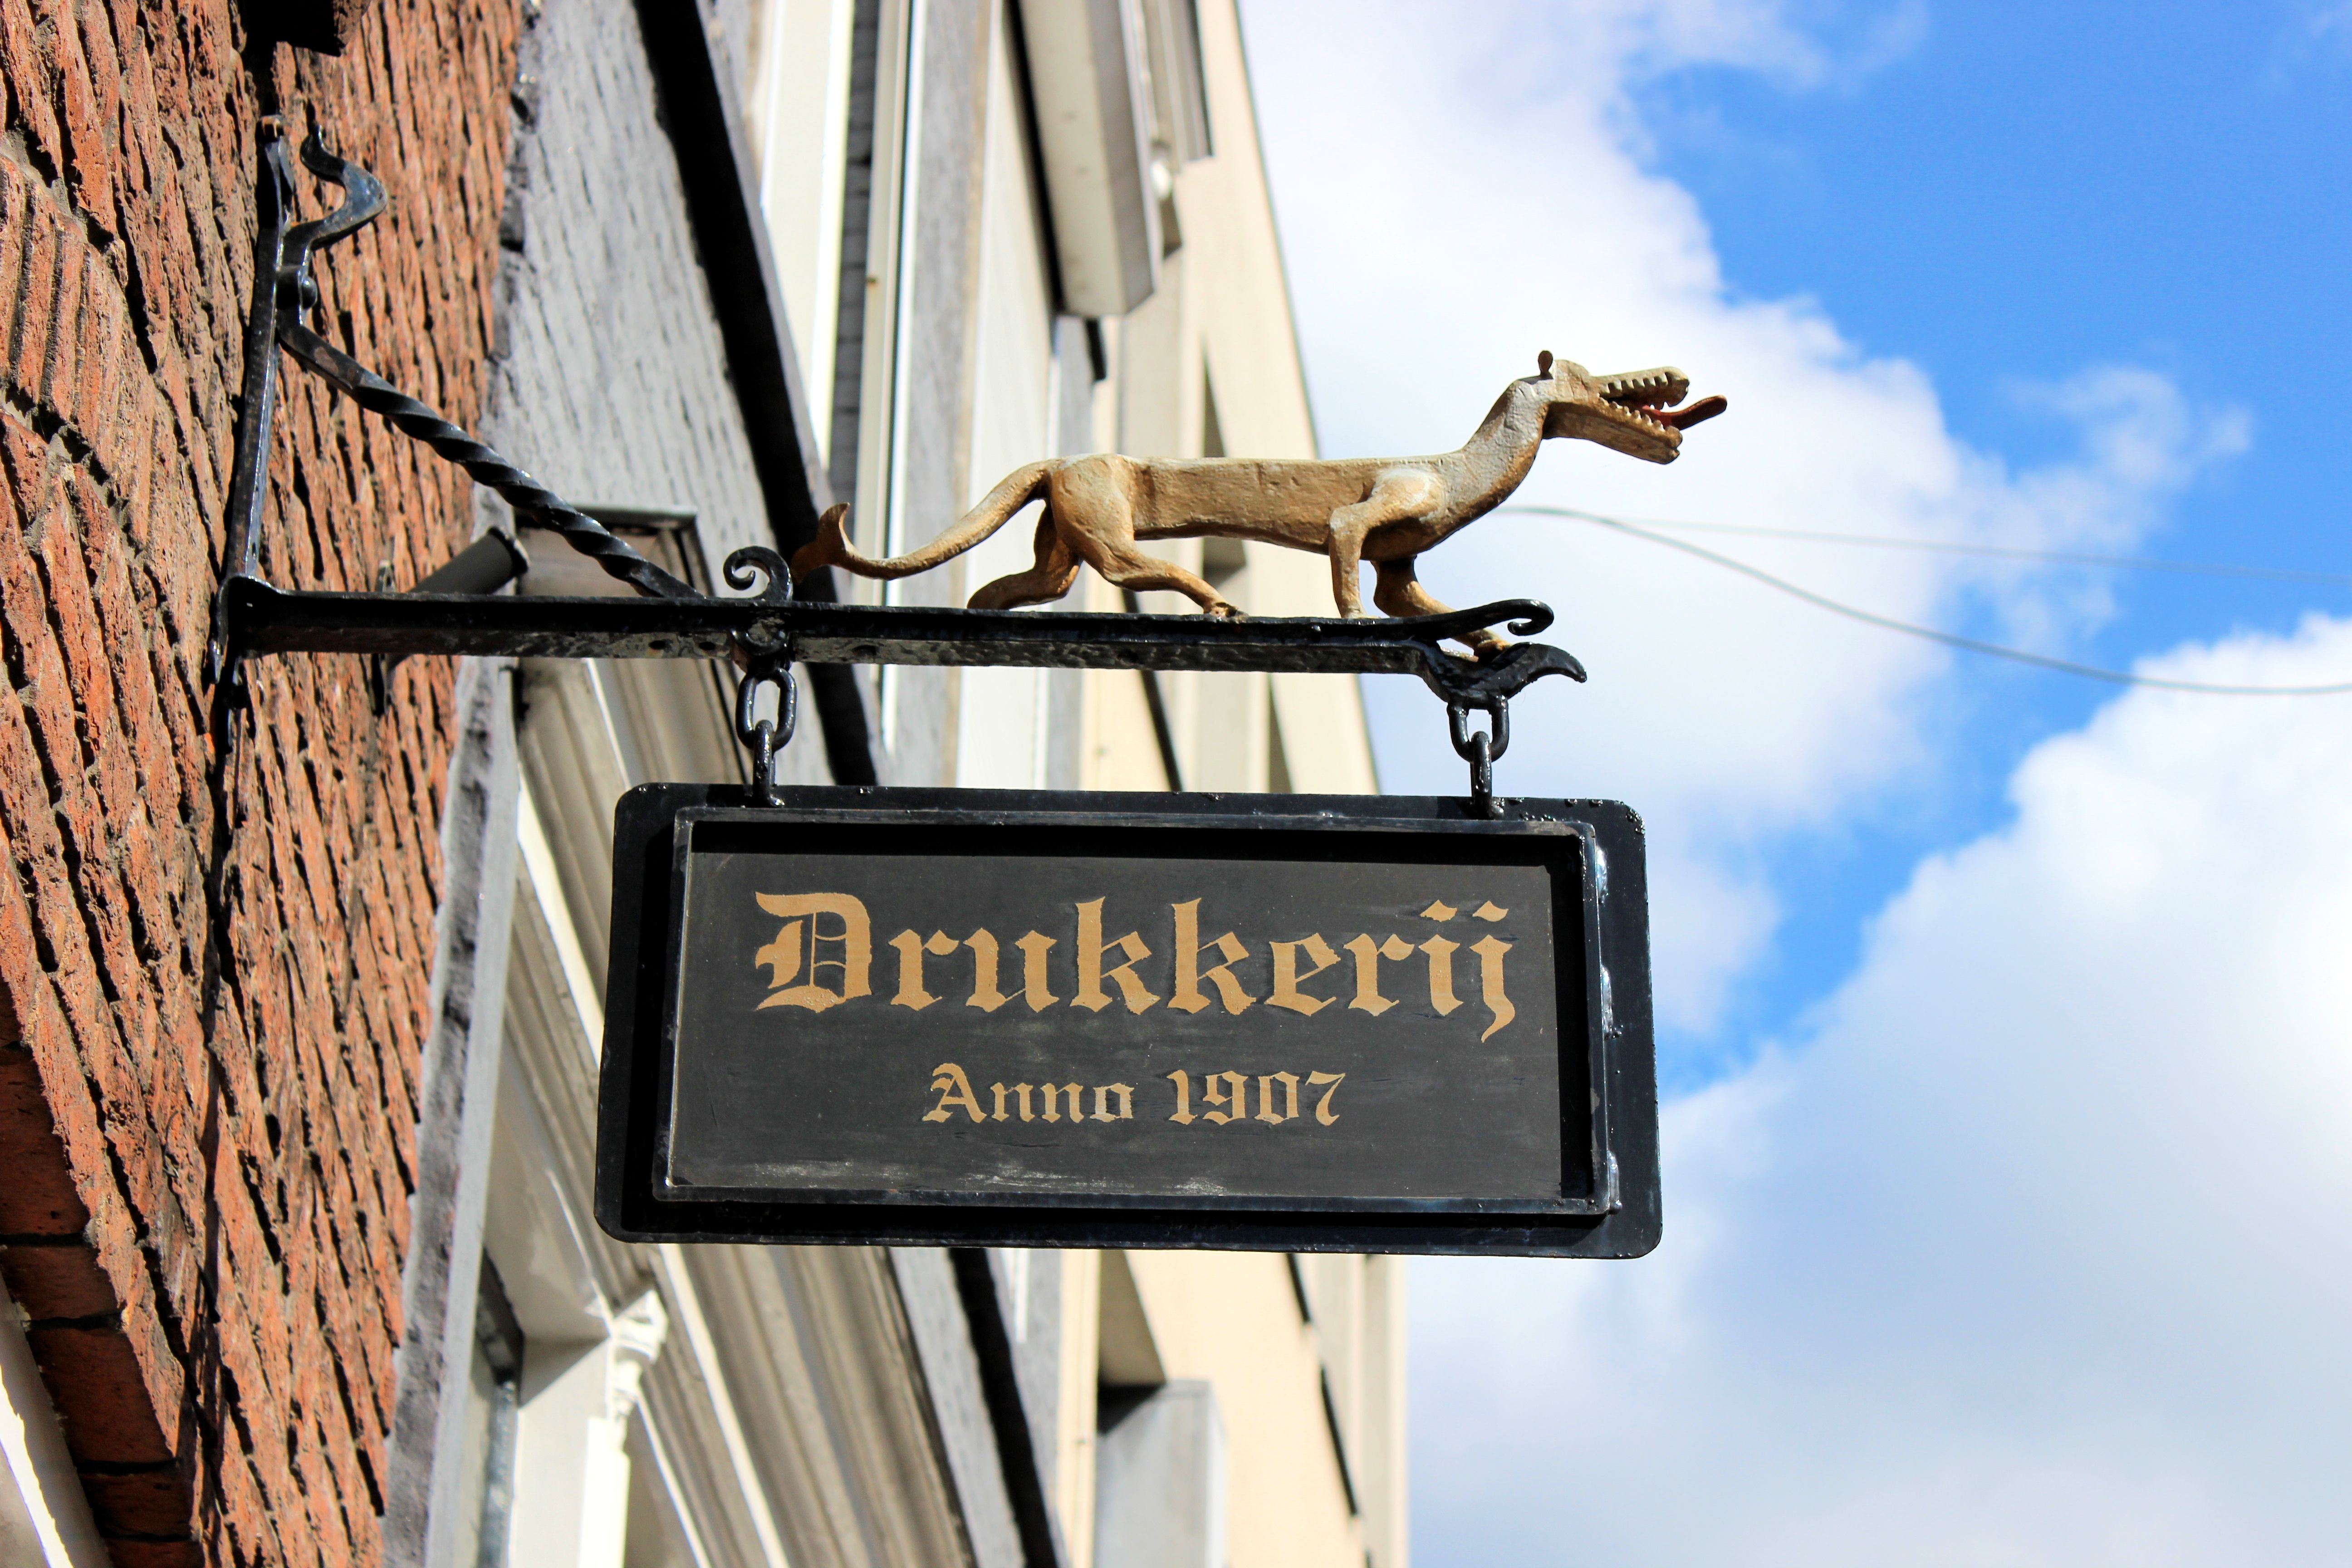
advertising, sign, vehicle, street sign, signage, lighting, shield, printing office, wall advertising